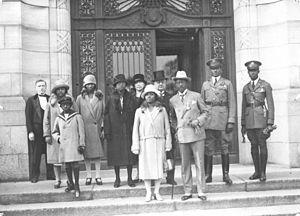
Charles Dunbar Burgess King est un homme politique américano-liberien.